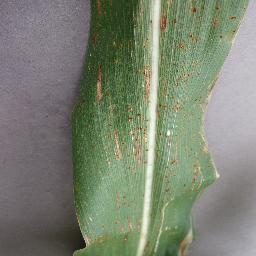
Label: Corn___Northern_Leaf_Blight